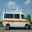
Label: ambulance